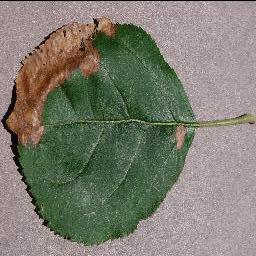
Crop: apple
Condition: black_rot